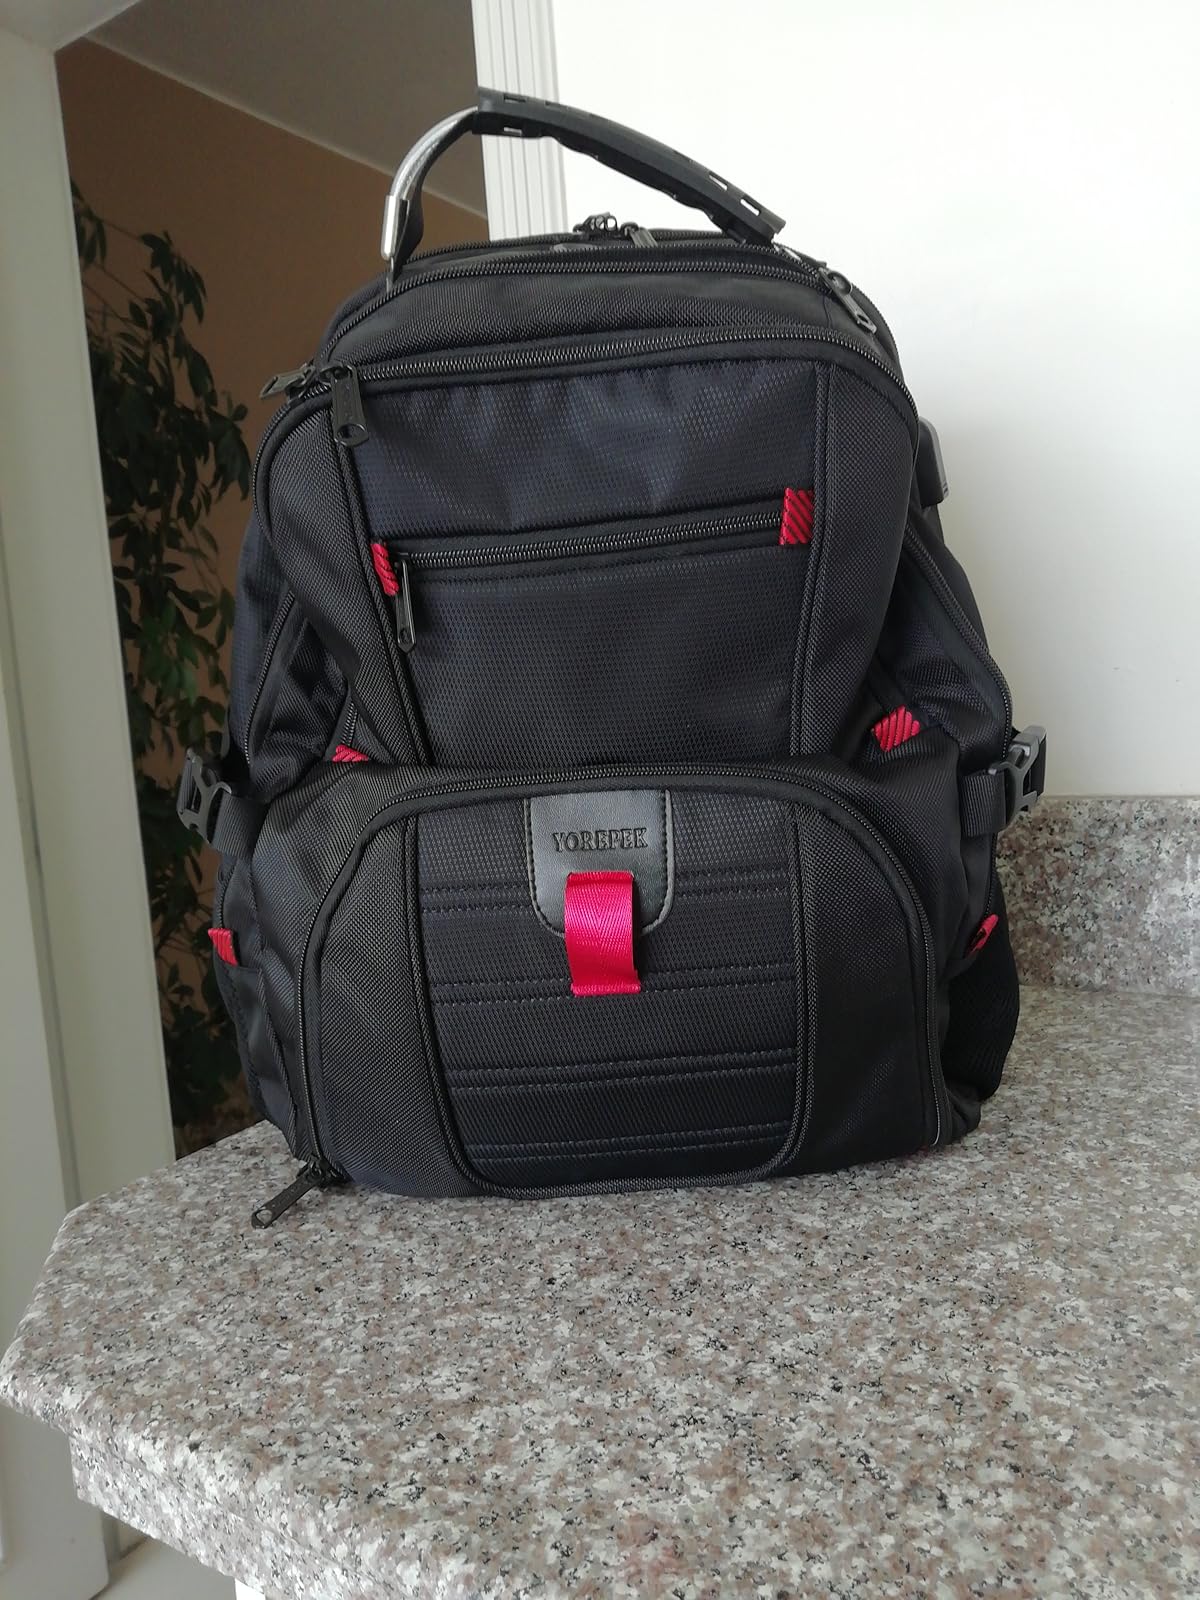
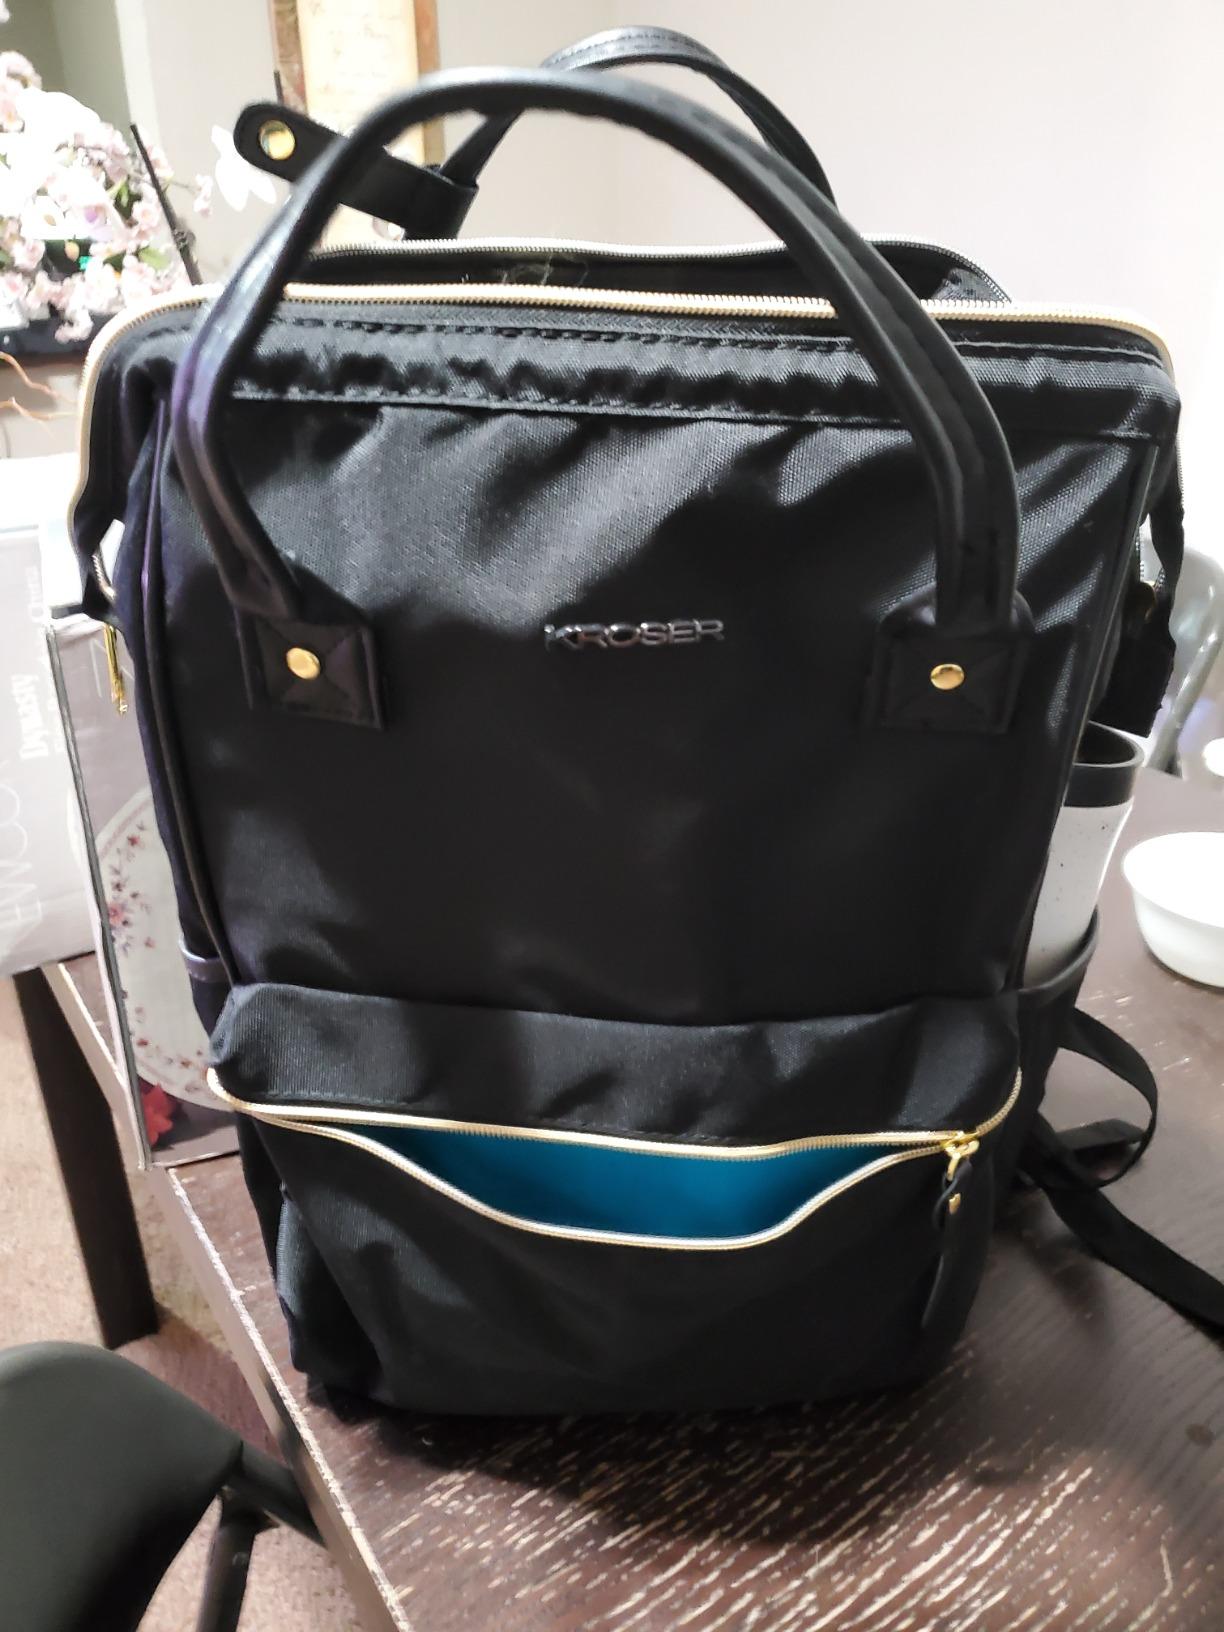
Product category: bag
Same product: no